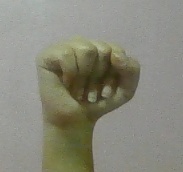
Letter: saad